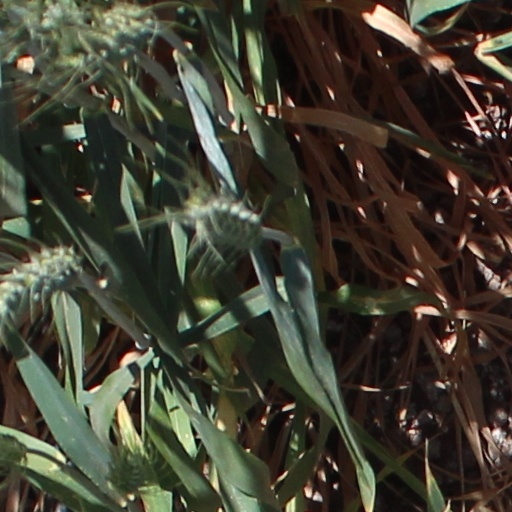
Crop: wheat